American gentry

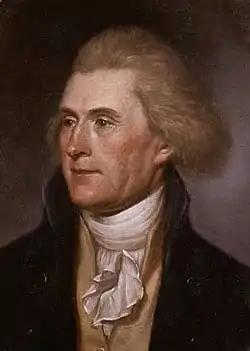
Thomas Jefferson

Thomas Jefferson, the patron of American agrarianism, wrote in his "Notes on Virginia" (1785), "Those who labor in the earth are the chosen people of God if He ever had a chosen people, whose breasts He has made His peculiar deposit for substantial and genuine virtue." Jefferson who spent much of his childhood at Tuckahoe Plantation was a great-grandson of William Randolph, a colonist and land owner who arrived in Virginia from England in the mid-17th century. Randolph played an important role in the history and government of the English colony of Virginia.